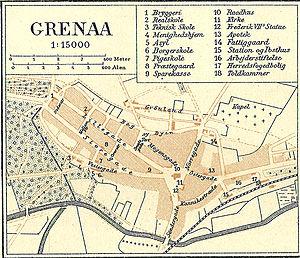
Grenå est un port de commerce et de pêche du Danemark, situé dans le Djursland, le territoire le plus à l’est du Jutland. Il donnait jusqu’à la réforme communale de 2007 son nom à une commune de l’amt de Randers, commune qui a été intégrée à celle de Norddjurs, dans la région du Jutland-Central.